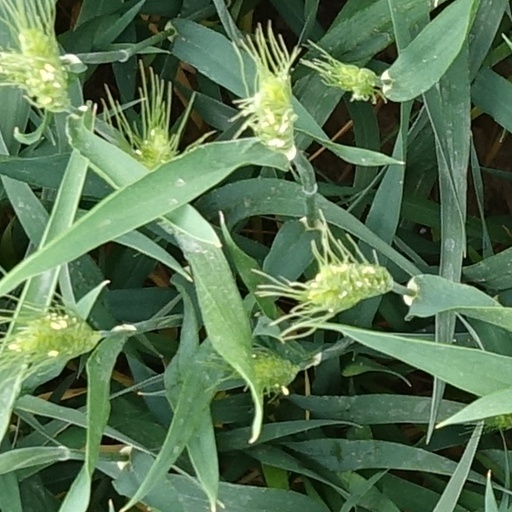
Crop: wheat